1st Raider–Paratrooper Brigade (Greece)

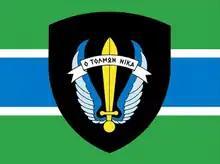
Camp flag of the 1st Paratroopers Brigade

The 1st Raider–Paratrooper Brigade "El Alamein" (abbrev. 1η ΤΑΞ ΚΔ-ΑΛ), is a brigade-sized formation of elite Greek light infantry and special operations forces.